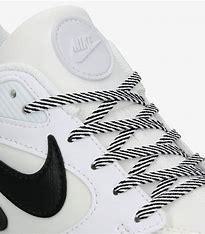
Brand: Nike
Model: LD Victory